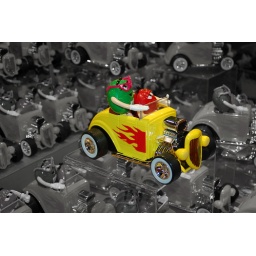
colour in a black n white world